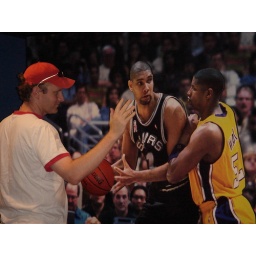
Mike likes to guard Tim Duncan in a hat (with glasses on top).